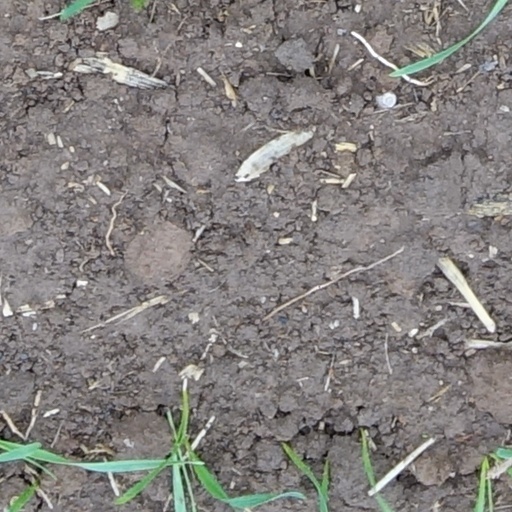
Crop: wheat